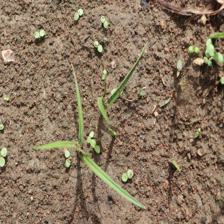
Label: Grass